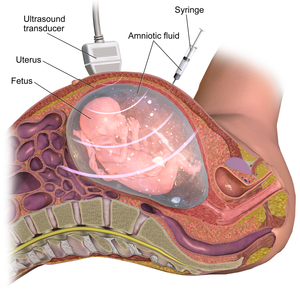
Le liquide amniotique est un liquide biologique contenu dans le sac amniotique et dans lequel baigne l'embryon.
Le dépistage prénatal de l'autisme est l'ensemble des pratiques médicales ayant pour but de détecter in utero l'autisme chez l'embryon ou le fœtus, majoritairement via des microdélétions chromosomiques. En cours de développement, il soulève des questions éthiques de par la grande variabilité des profils évolutifs de personnes autistes, et le risque élevé d'avortements sélectifs pouvant en découler. La première autorisation officielle de procéder à une interruption de grossesse en cas de suspicion d'autisme est accordée en Australie-Occidentale en 2013. Plusieurs méthodes ont été explorées : mesure d'hormones dans le liquide amniotique, IRM, recherches de mutations génétiques spécifiques. La plus fiable est l'analyse des puces à ADN chromosomiques. Le dépistage d'une mutation spécifique peut s'effectuer via un prélèvement sanguin depuis 2019, bien que la nature polygénique de l'autisme rende ces tests peu fiables. Un nombre croissant de centres de diagnostic prénatal proposent ces tests, dont celui de l'hôpital américain de Paris.
L'amniocentèse est une procédure médicale invasive utilisée pour un diagnostic prénatal, dans laquelle 20 ml de liquide amniotique sont extraits de la cavité amniotique dans laquelle se trouve le fœtus.